Northern State Parkway

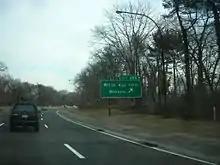
Exit 28 in Roslyn Heights – the original eastern terminus of the Northern State Parkway

Meanwhile, Robert Moses continued hawking the design of the Long Island parkway system and the benefits that these new parkways would bring about for residents. The Northern State Parkway, which would run from Nassau Boulevard to the Sagtikos Manor Parkway in Dix Hills, had most of its land obtained by August 26, 1928, and by the time, only gaps in the right-of-way acquisition had existed in Westbury and in Jericho.